Export of cryptography from the United States

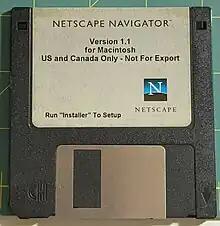
Netscape Navigator Install Disk stating "Not For export"

Encryption export controls became a matter of public concern with the introduction of the personal computer. Phil Zimmermann's PGP encryption software and its distribution on the Internet in 1991 was the first major 'individual level' challenge to controls on export of cryptography. The growth of electronic commerce in the 1990s created additional pressure for reduced restrictions. VideoCipher II also used DES to scramble satellite TV audio.